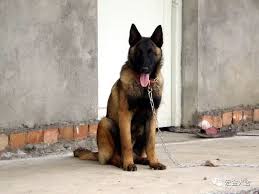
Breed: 233-n000071-malinois